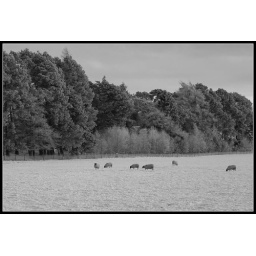
The sheep looked distinctly dark against the brilliant white of the frosty field, but the dark trees lightened by their coating